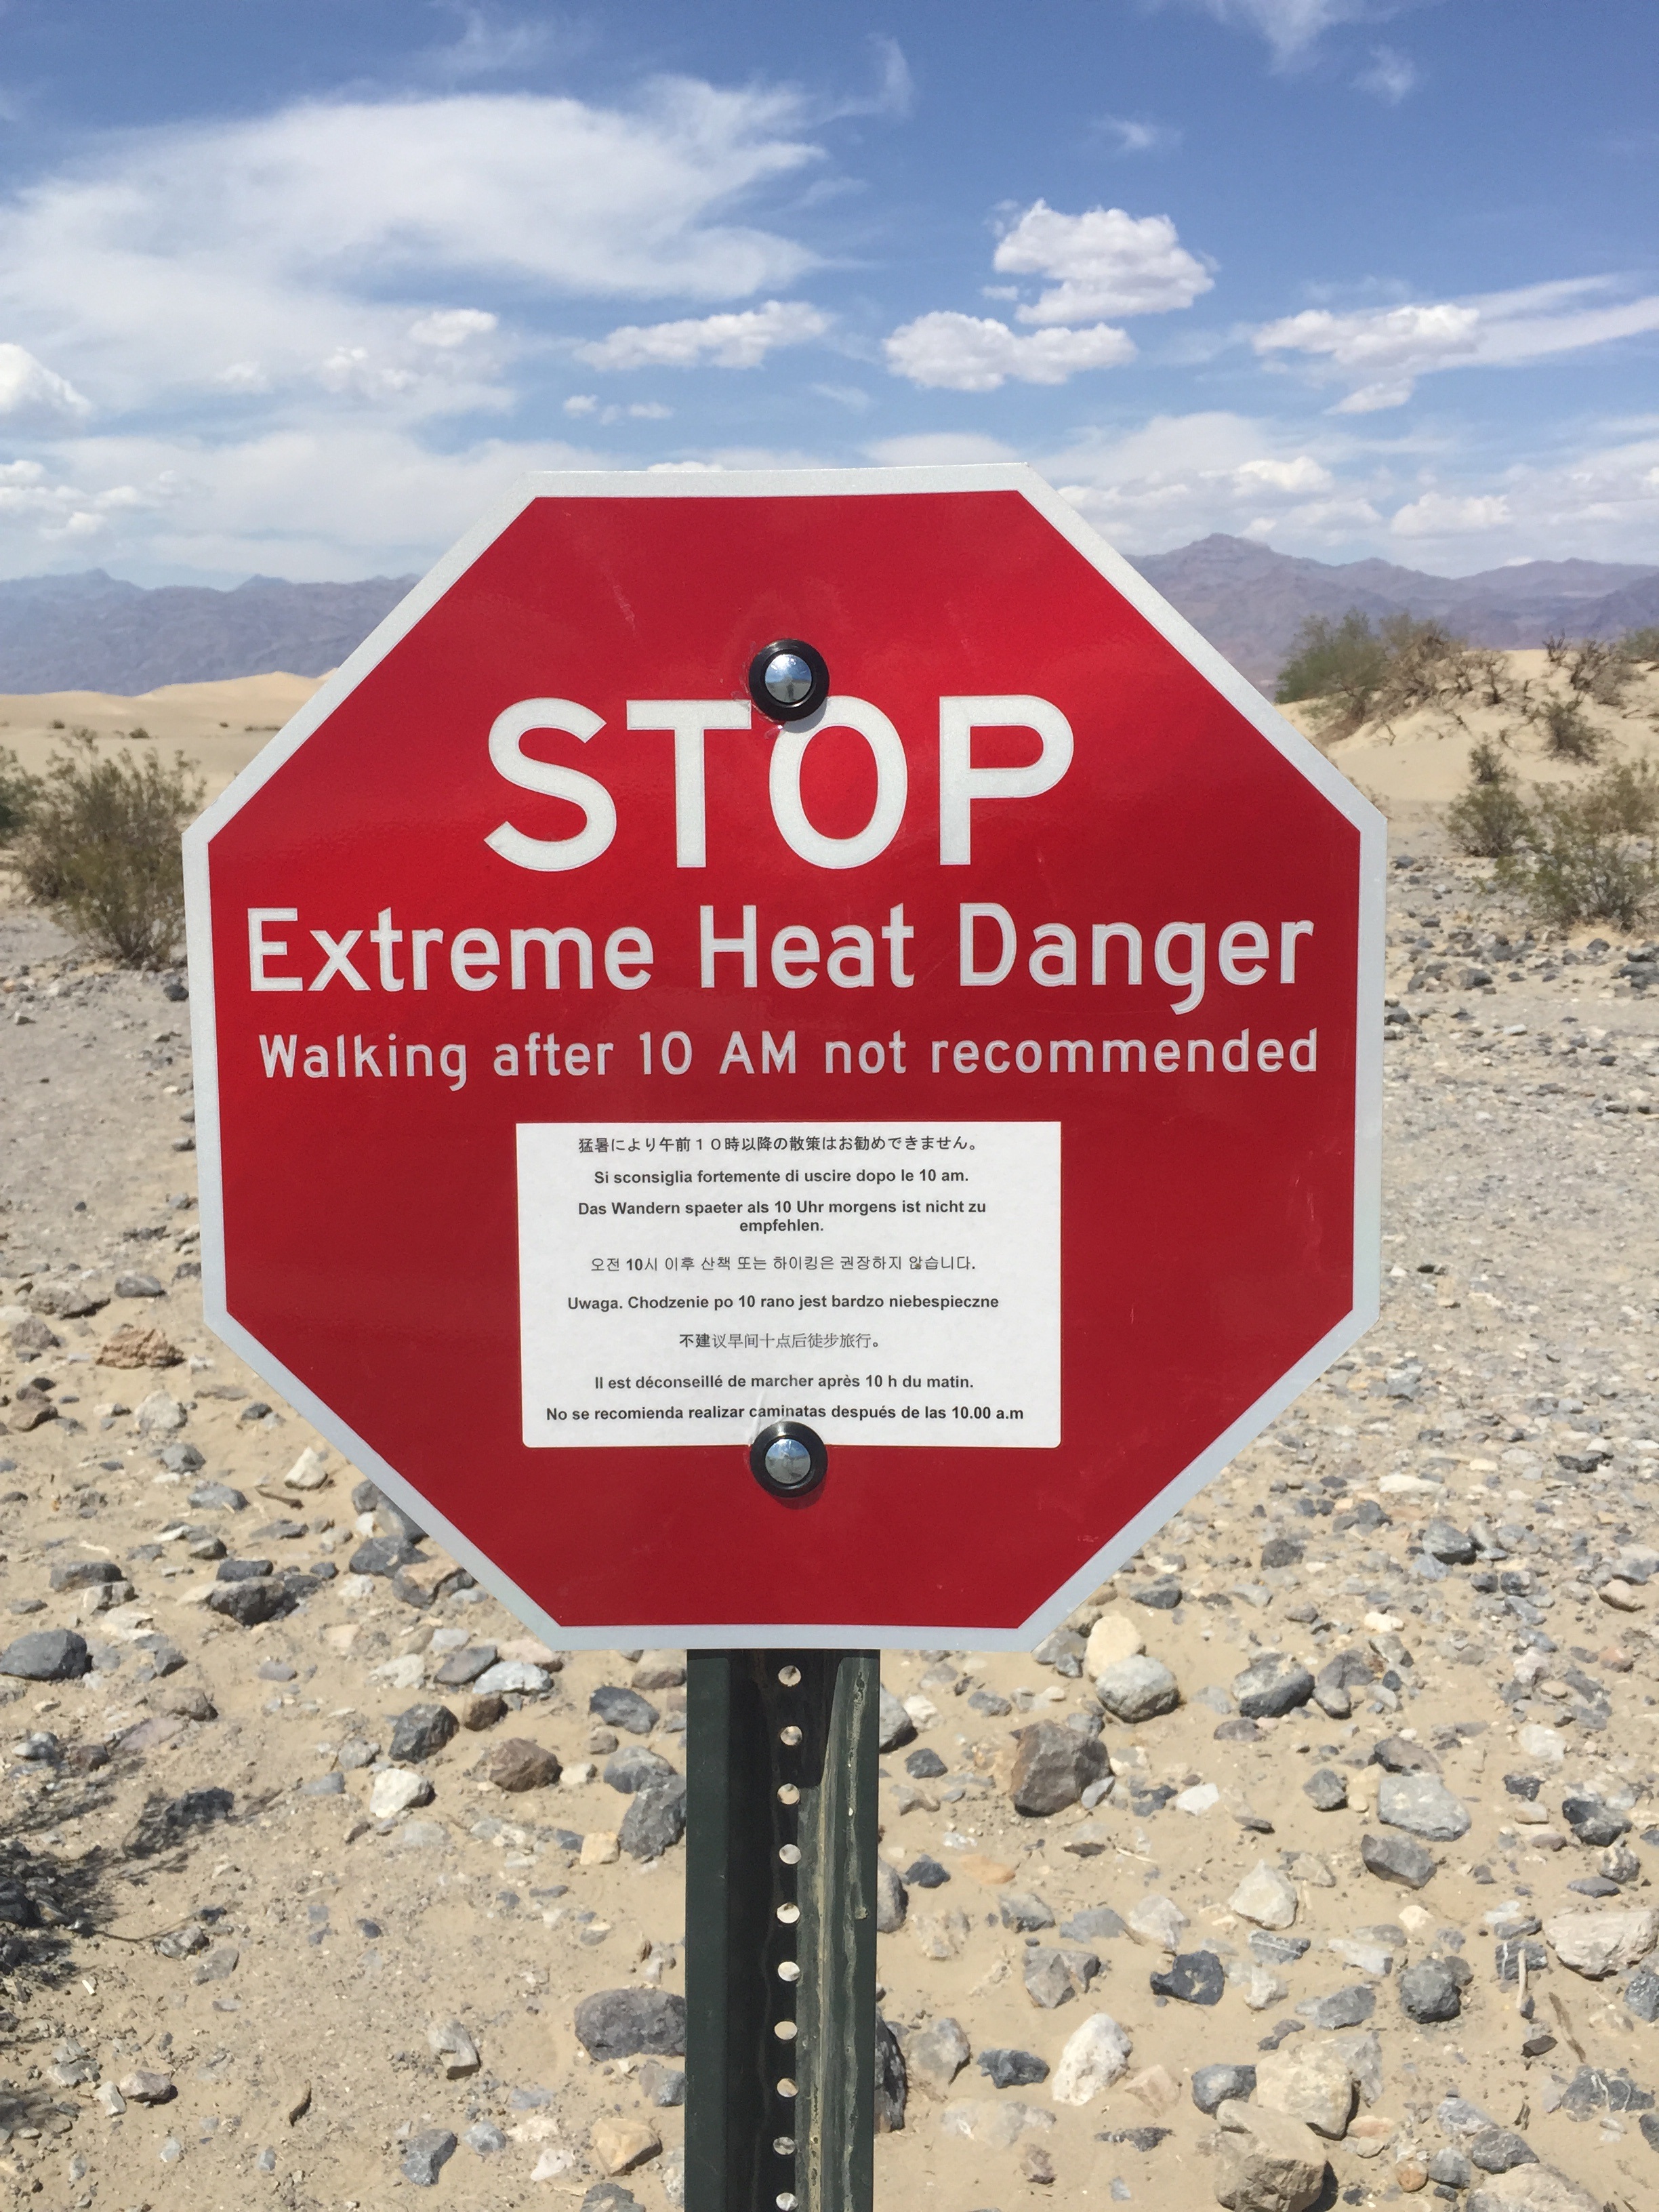
sign, soil, street sign, signage, stop sign, road trip, warning, death valley, traffic sign, extreme heat